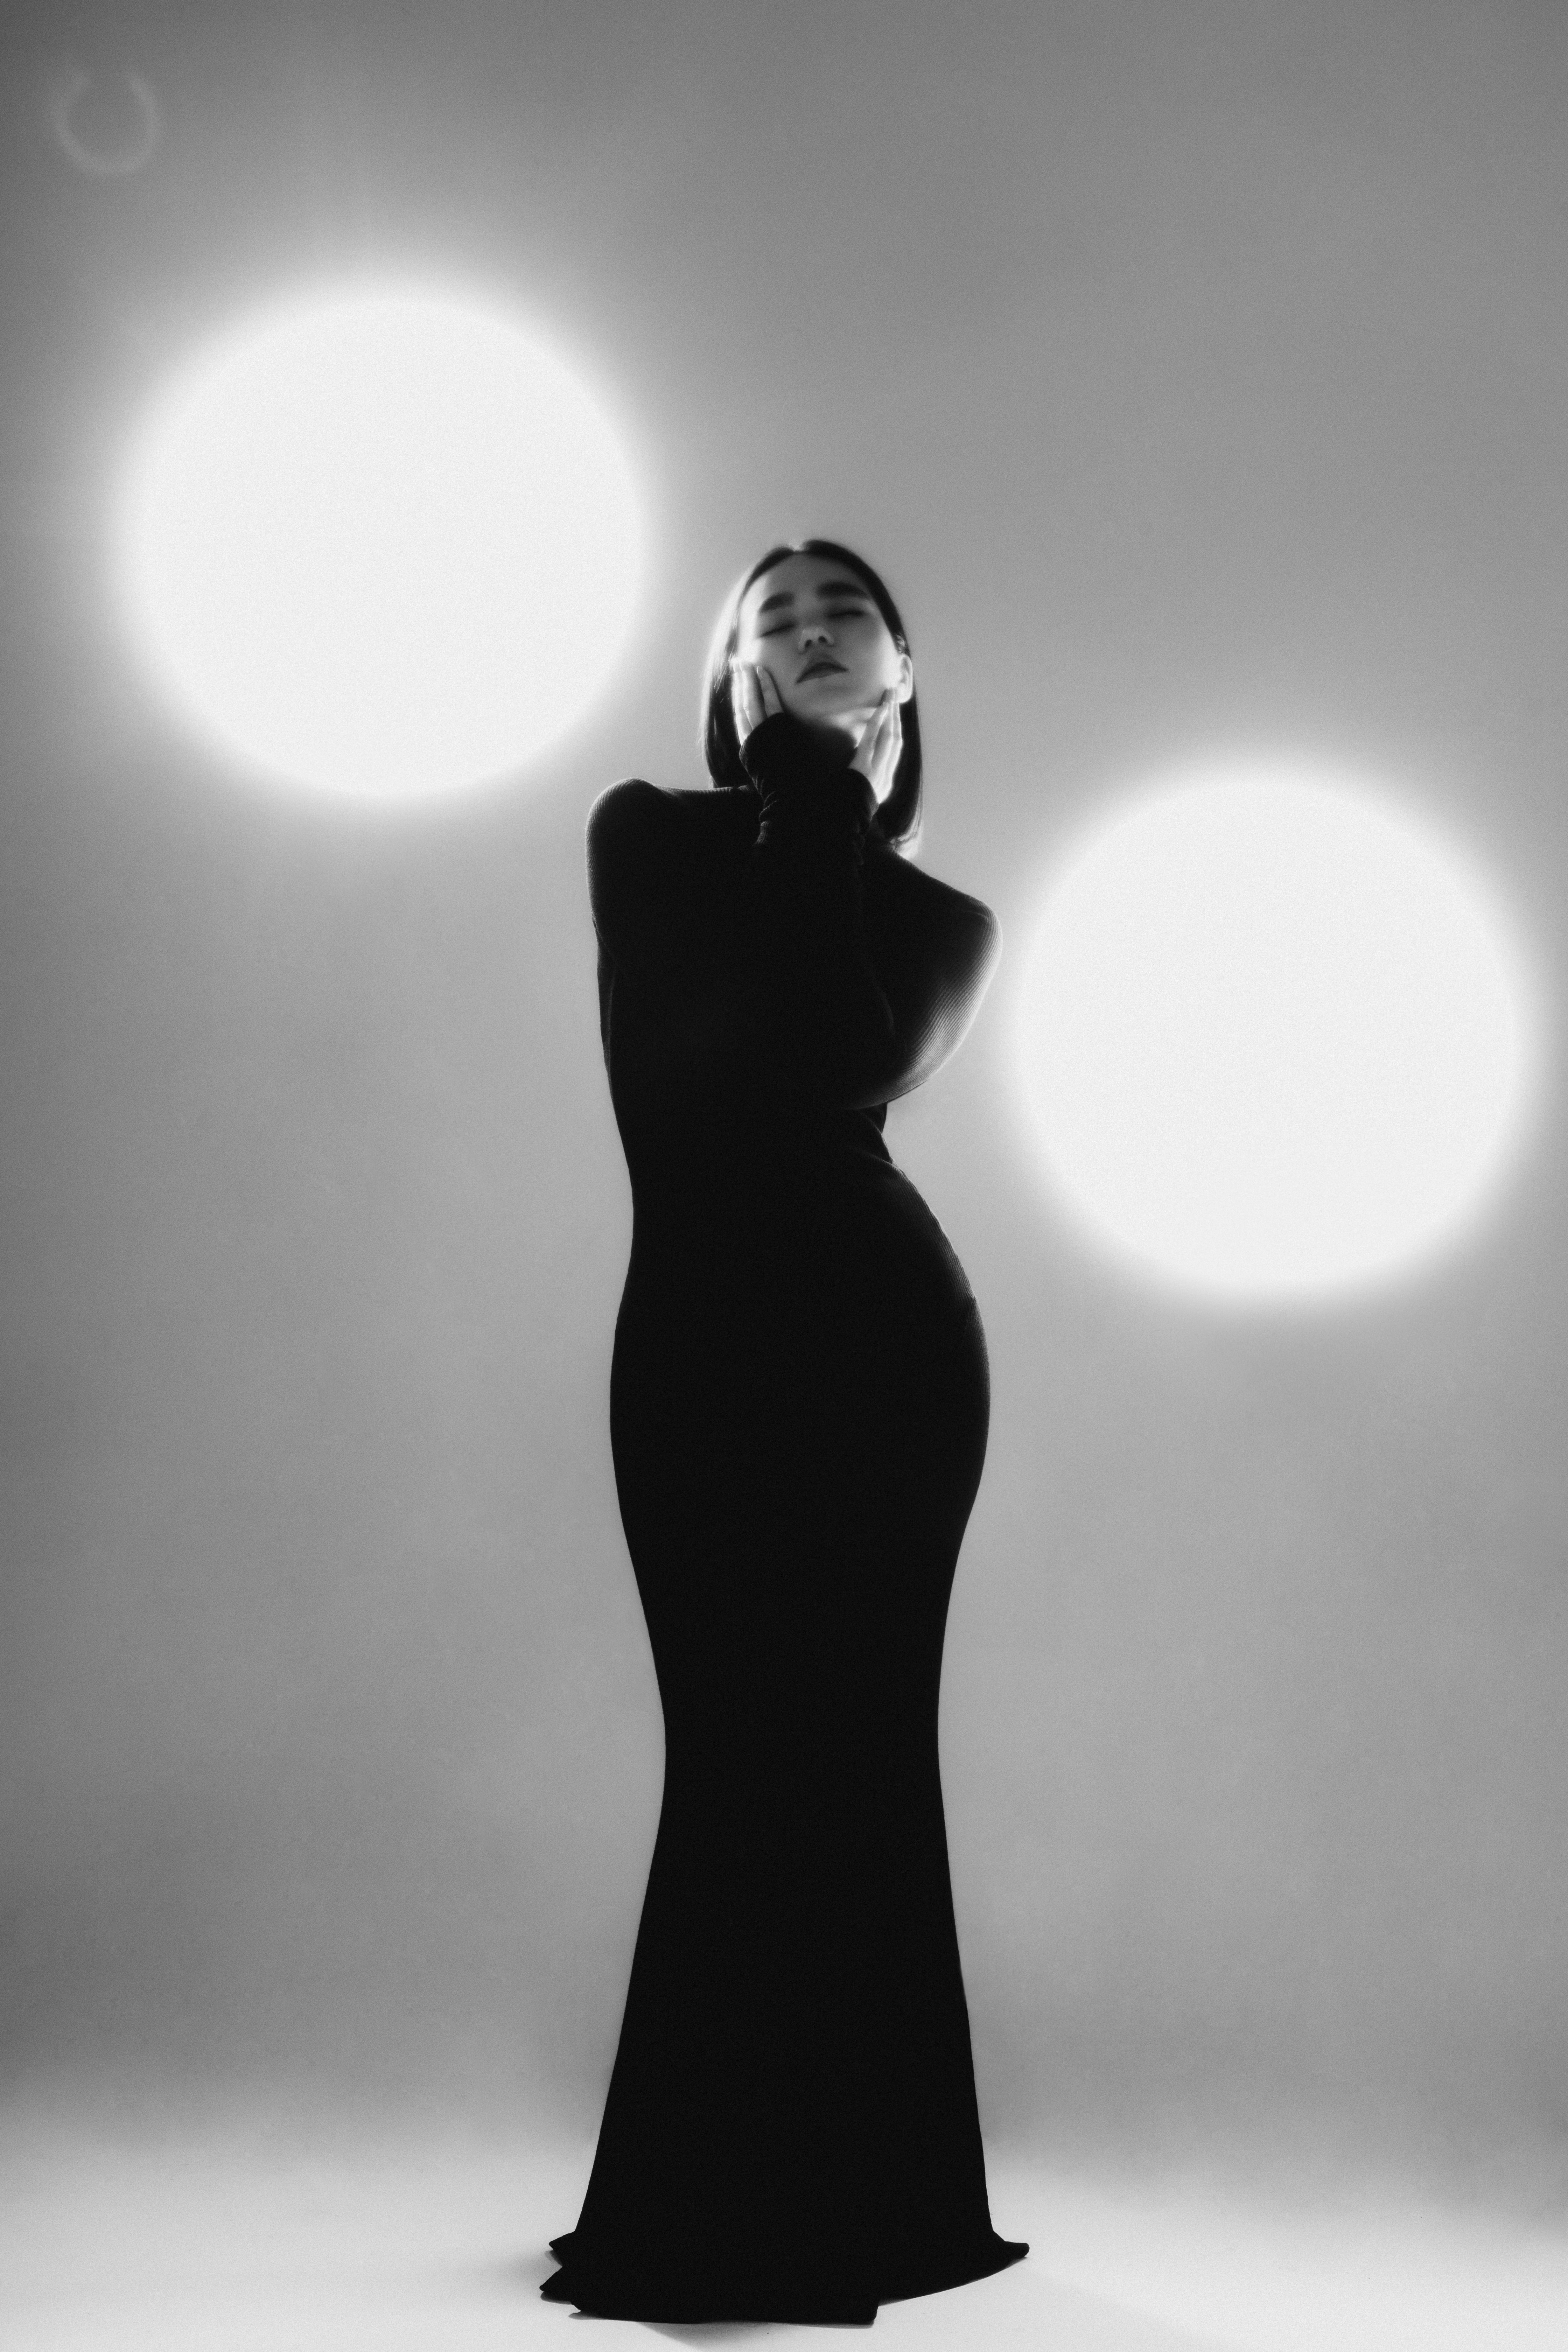
woman, hand, human body, flash photography, standing, gesture, sunlight, style, black and white, People in nature, lens flare, performing arts, elbow, backlighting, darkness, monochrome photography, monochrome, happy, sky, tree, electric blue, formal wear, event, entertainment, audio equipment, shadow, astronomical object, stock photography, sitting, silhouette, performance, portrait photography, light fixture, photo shoot